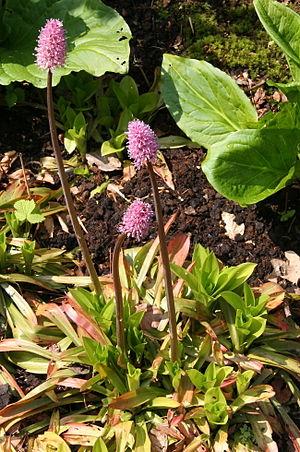
Helonias est un genre de plantes de la famille des mélanthiacées.